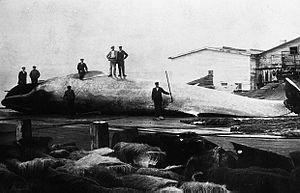
Une fabrique d’huile de baleine dans la Baie de Sept-Îles, vers 1910. «
En zoologie, le terme baleine désigne certains mammifères marins de grande taille classés dans l'ordre des Cétacés.
L'huile de baleine est l'huile animale obtenue de plusieurs espèces de baleines de la famille des balénidés, telles que la baleine de Biscaye ou la baleine du Groenland. On a aussi tiré beaucoup d'huile de baleine des cachalots, et localement des orques et des bélugas.
Sept-Îles est une ville de la municipalité régionale de comté de Sept-Rivières, dans la région administrative de la Côte-Nord, au Québec.